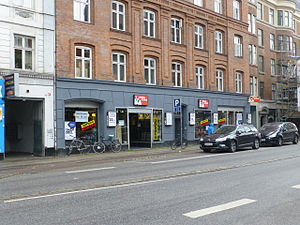
TP Musik
Den sidste TP Musik & Film på Gammel Kongevej, få dage før lukningen.
TP Musik Marked ApS var en dansk kæde af butikker, der primært handlede med musik og film. Ideen bag TP var at opkøbe restlagre for at sikre en billig pris, idet man dog også solgte nye film og musik.